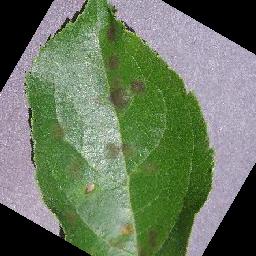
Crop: apple
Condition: scab